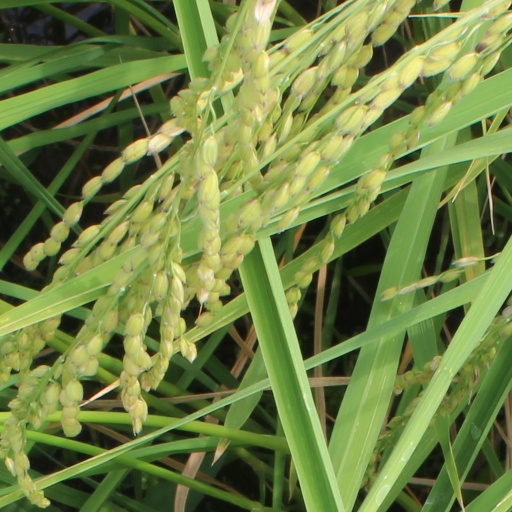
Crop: rice